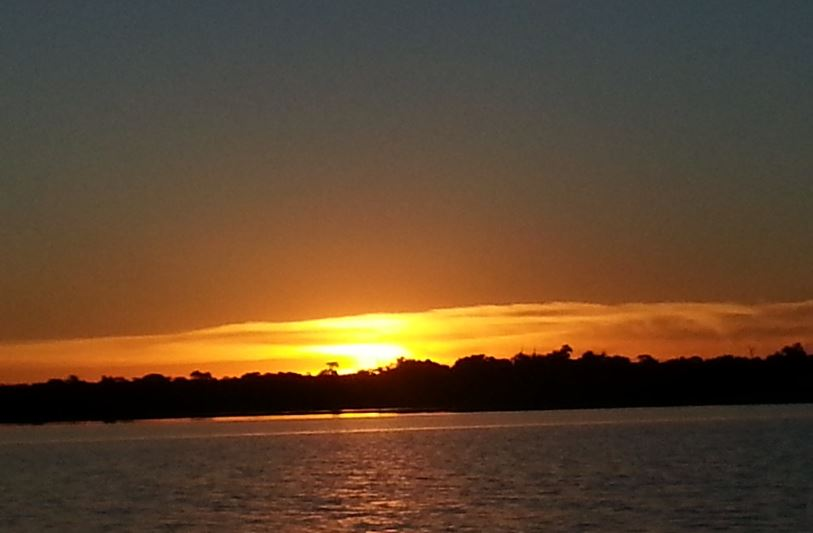
Fire: no
Smoke: no